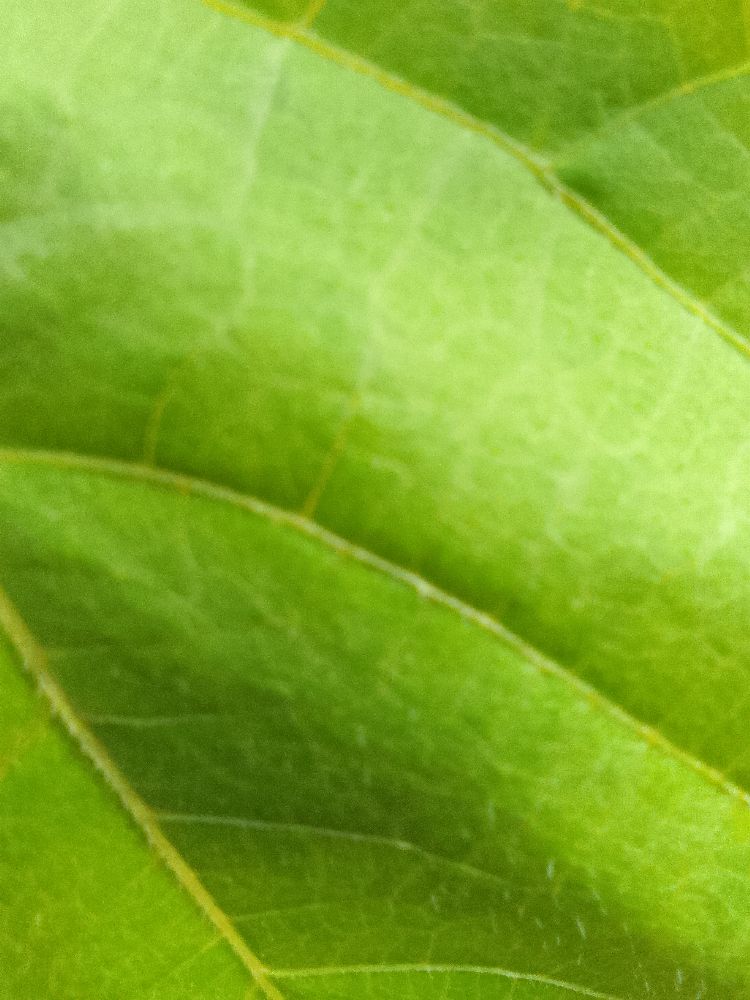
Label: healthy